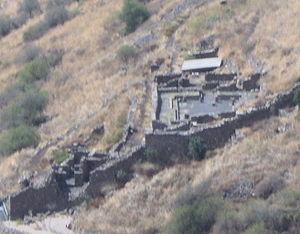
Les Nazôréens ou Nazaréens sont un groupe religieux juif-messianiste mal connu, attesté de manière indirecte à partir de la seconde moitié du Iᵉʳ siècle. Ce groupe a la particularité de reconnaître en Jésus le Messie tout en continuant à pratiquer les préceptes de la loi juive. Pour une branche de la recherche, les Nazôréens reconnaissent la messianité de Jésus, qu'ils qualifient de « serviteur de Dieu », mais pas sa divinité.